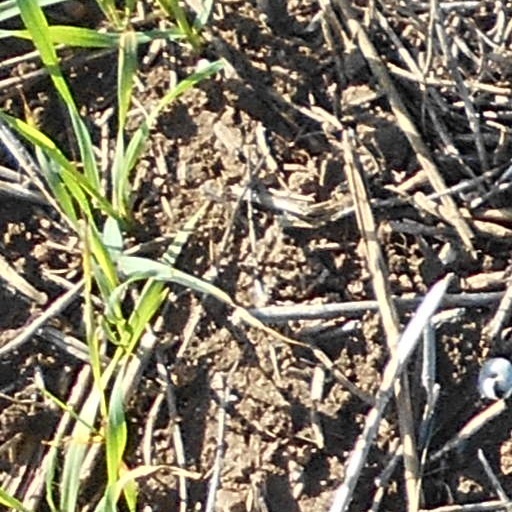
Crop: wheat